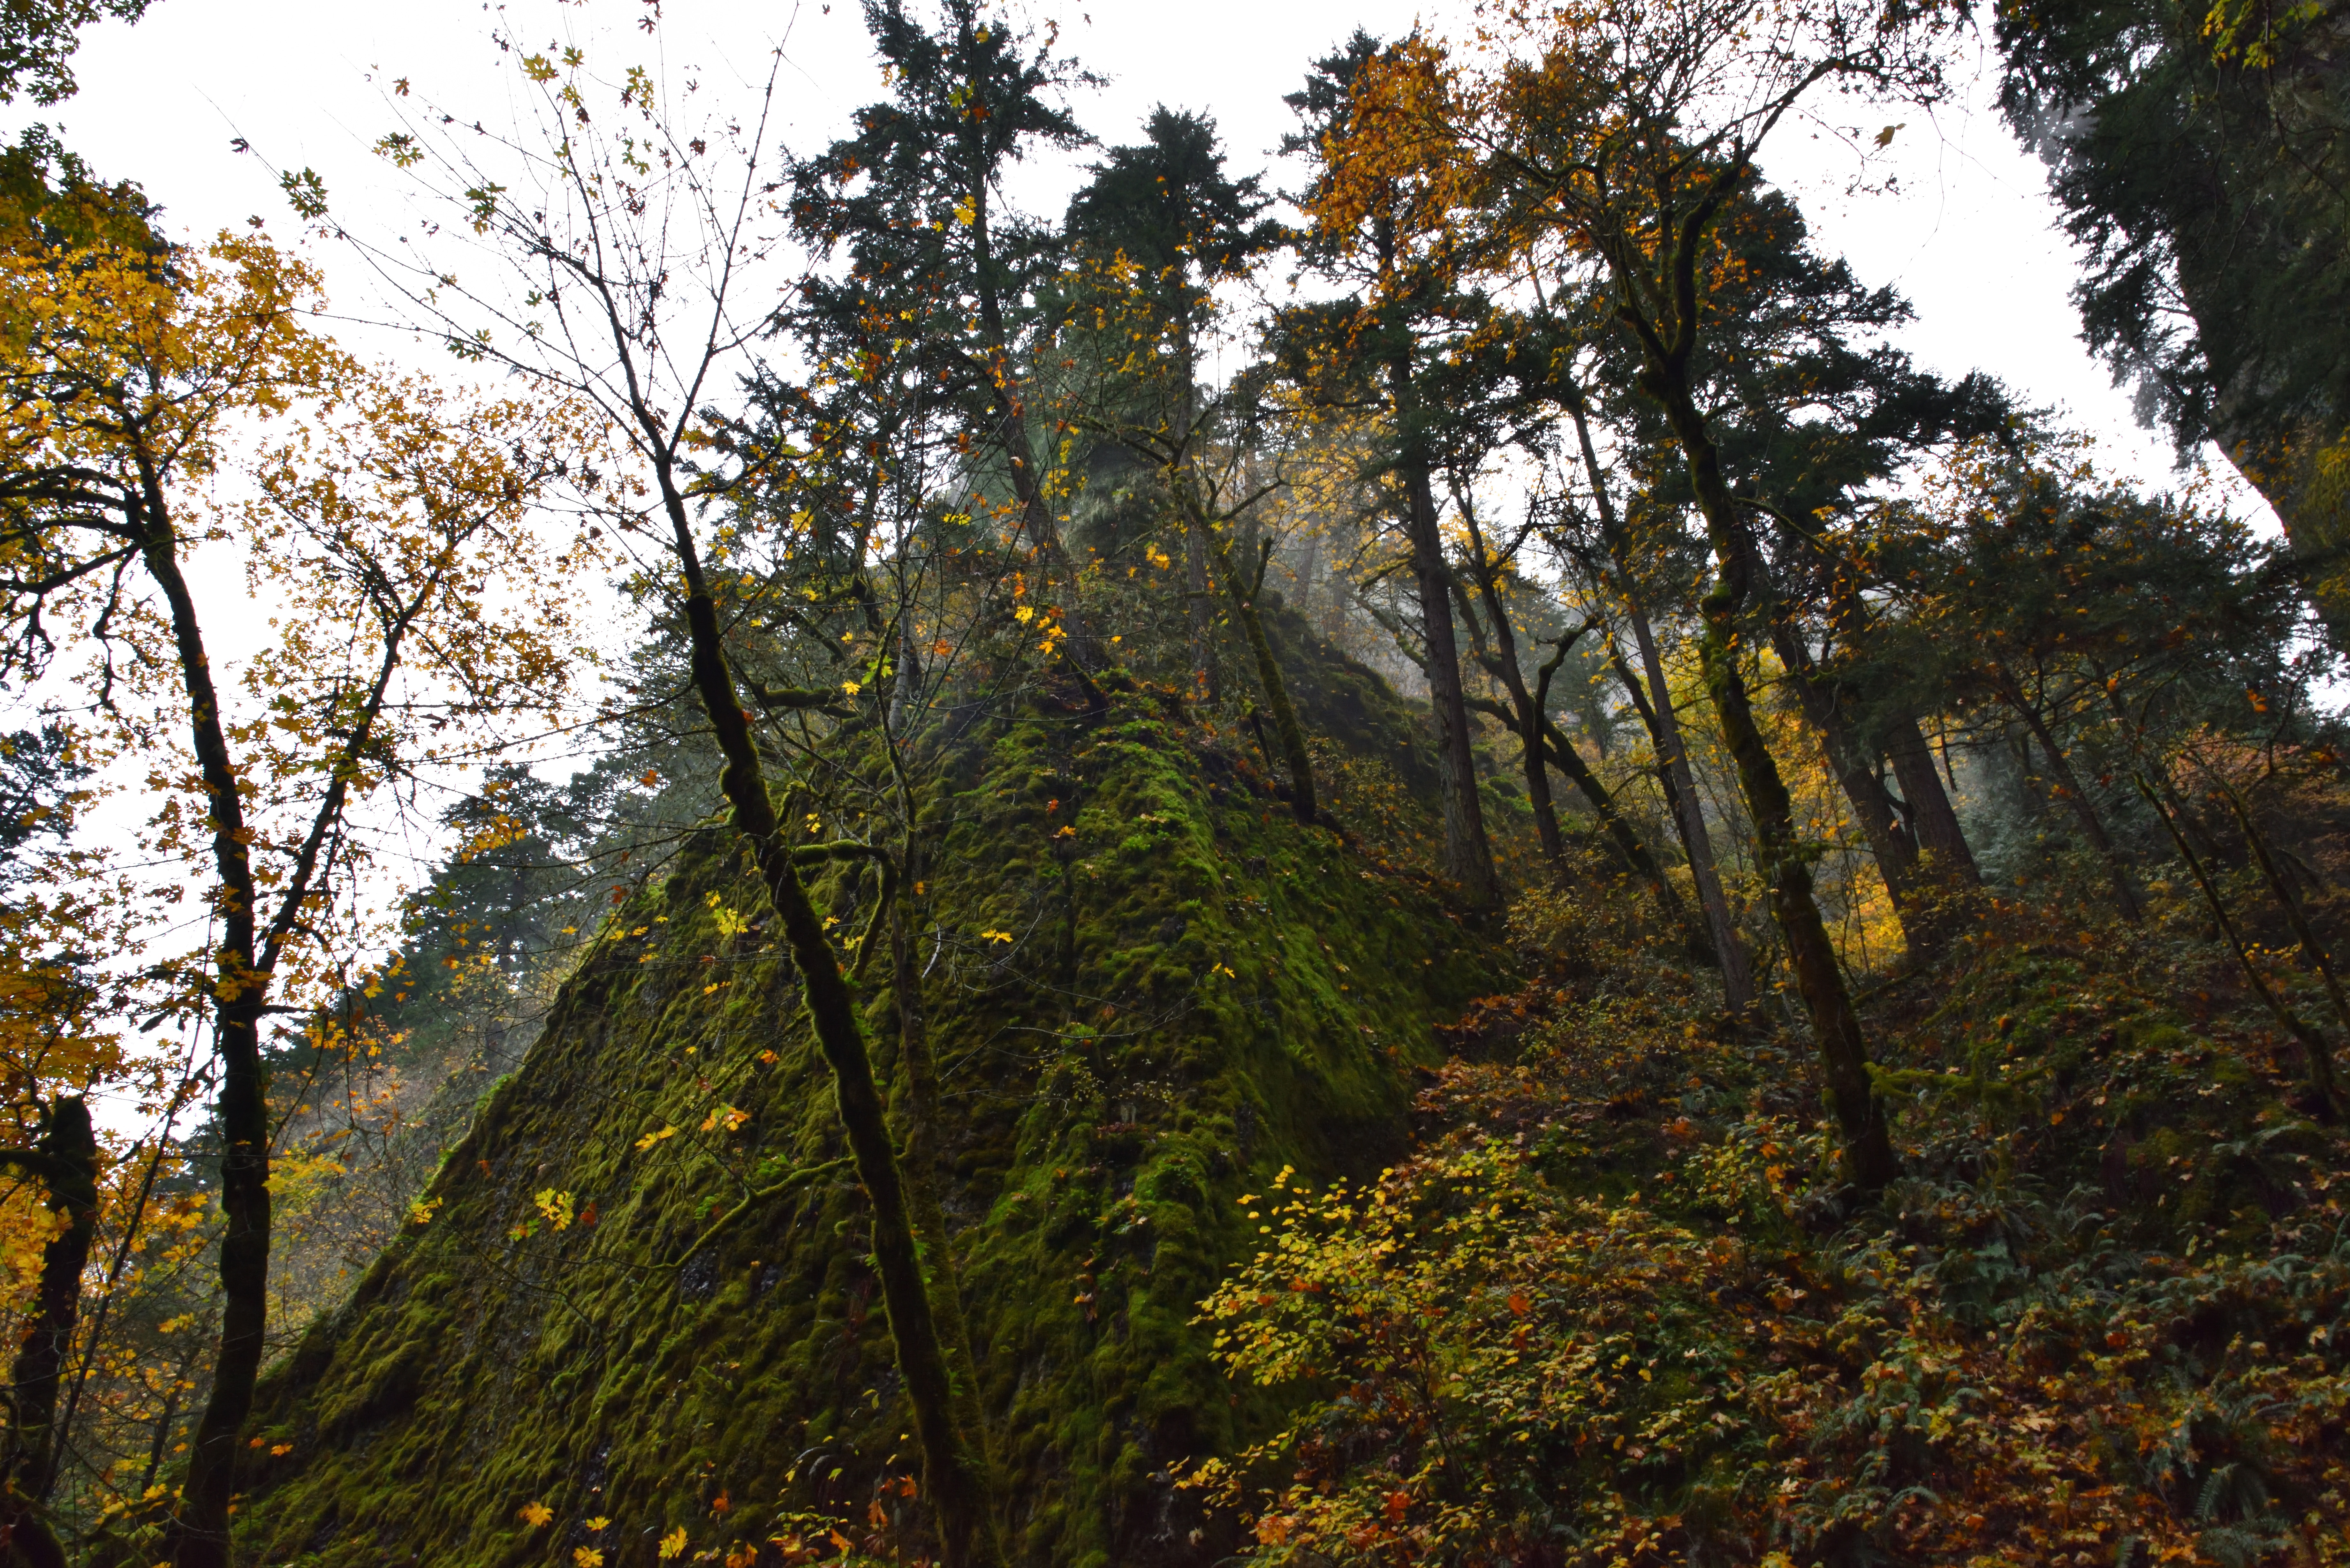
tree, nature, forest, wilderness, branch, plant, trail, sunlight, leaf, flower, autumn, flora, season, deciduous, woodland, habitat, ecosystem, biome, natural environment, woody plant, temperate broadleaf and mixed forest, temperate coniferous forest